The Barnacle Historic State Park

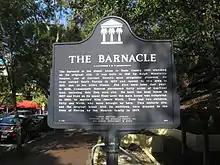
Historic marker at front entrance on Main Highway

Ralph Middleton Munroe first visited South Florida in 1877 while on vacation from New York City. On his second trip he brought his wife who suffered from tuberculosis. Unfortunately, the cure failed and she died. Her body is buried in Coconut Grove. He returned several times to the area and in 1887 decided to settle in the Bay.